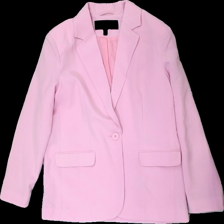
View: front
Type: Blazer
Category: Ladies
Brand: Not in the list
Brand text on label: vero moda
Colors: Pink
Material: 73% polyester27% cotton
Cut: Regular
Size: S
Season: All
Damage location: top right
Damage 2 location: top center
Price range: 100-150
Recommended usage: Reuse
Description: rosa kavaj